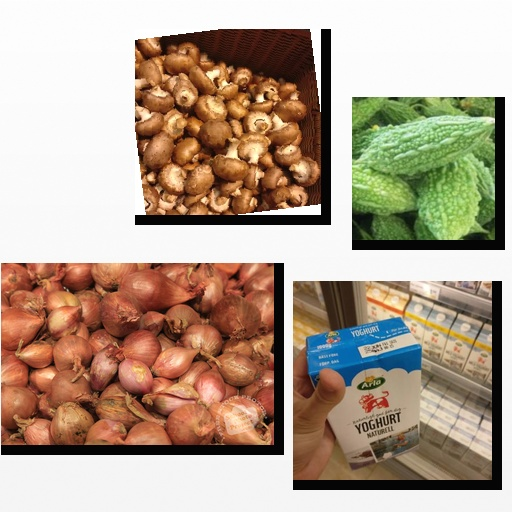
Food items: mushroom, onion, natural_yogurt, bitter_gourd